Vaughn Ary

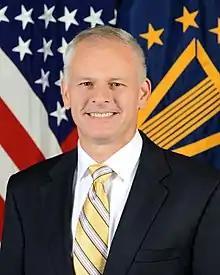
Vaughn Ary in 2014

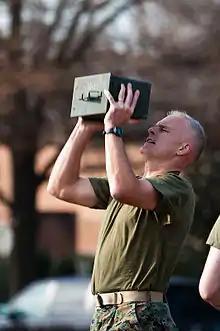
Major General Ary undergoing the Combat Fitness Test

Vaughn A. Ary is a retired American major general and the former staff judge advocate to the Commandant of the Marine Corps and director of the United States Marine Corps Judge Advocate Division. Ary was forced to retire from his role of Conventing Authority for Military Trials of Guantanamo Bay detention camp, by a U.S. Federal judge, after five months. Ary currently serves as U.S. Department of Justice as Director of the Office of International Affairs, where he has responsibility for U.S.-initiated extraditions and U.S.-requested deportations.